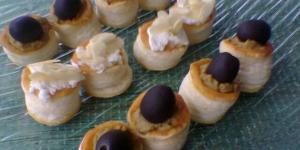
canapes de pate y champinones